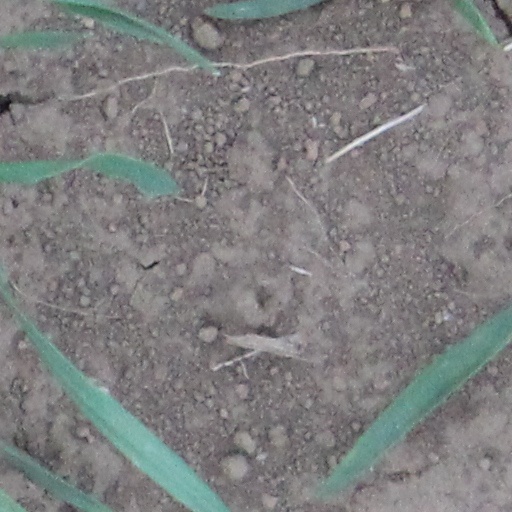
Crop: wheat